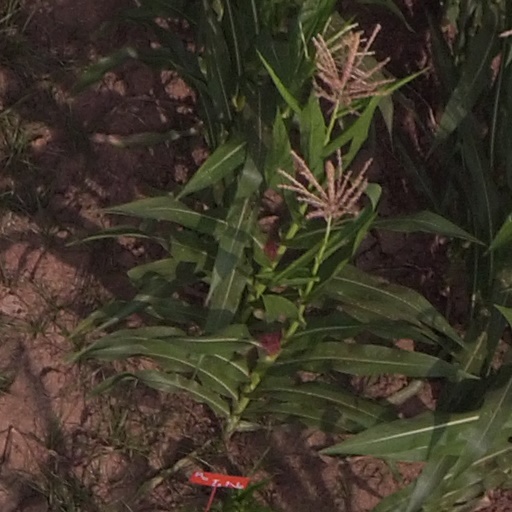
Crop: maize; corn